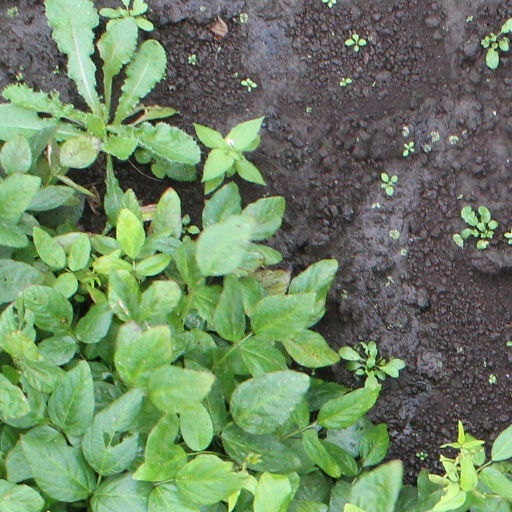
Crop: soybean